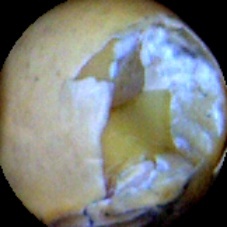
Label: Broken